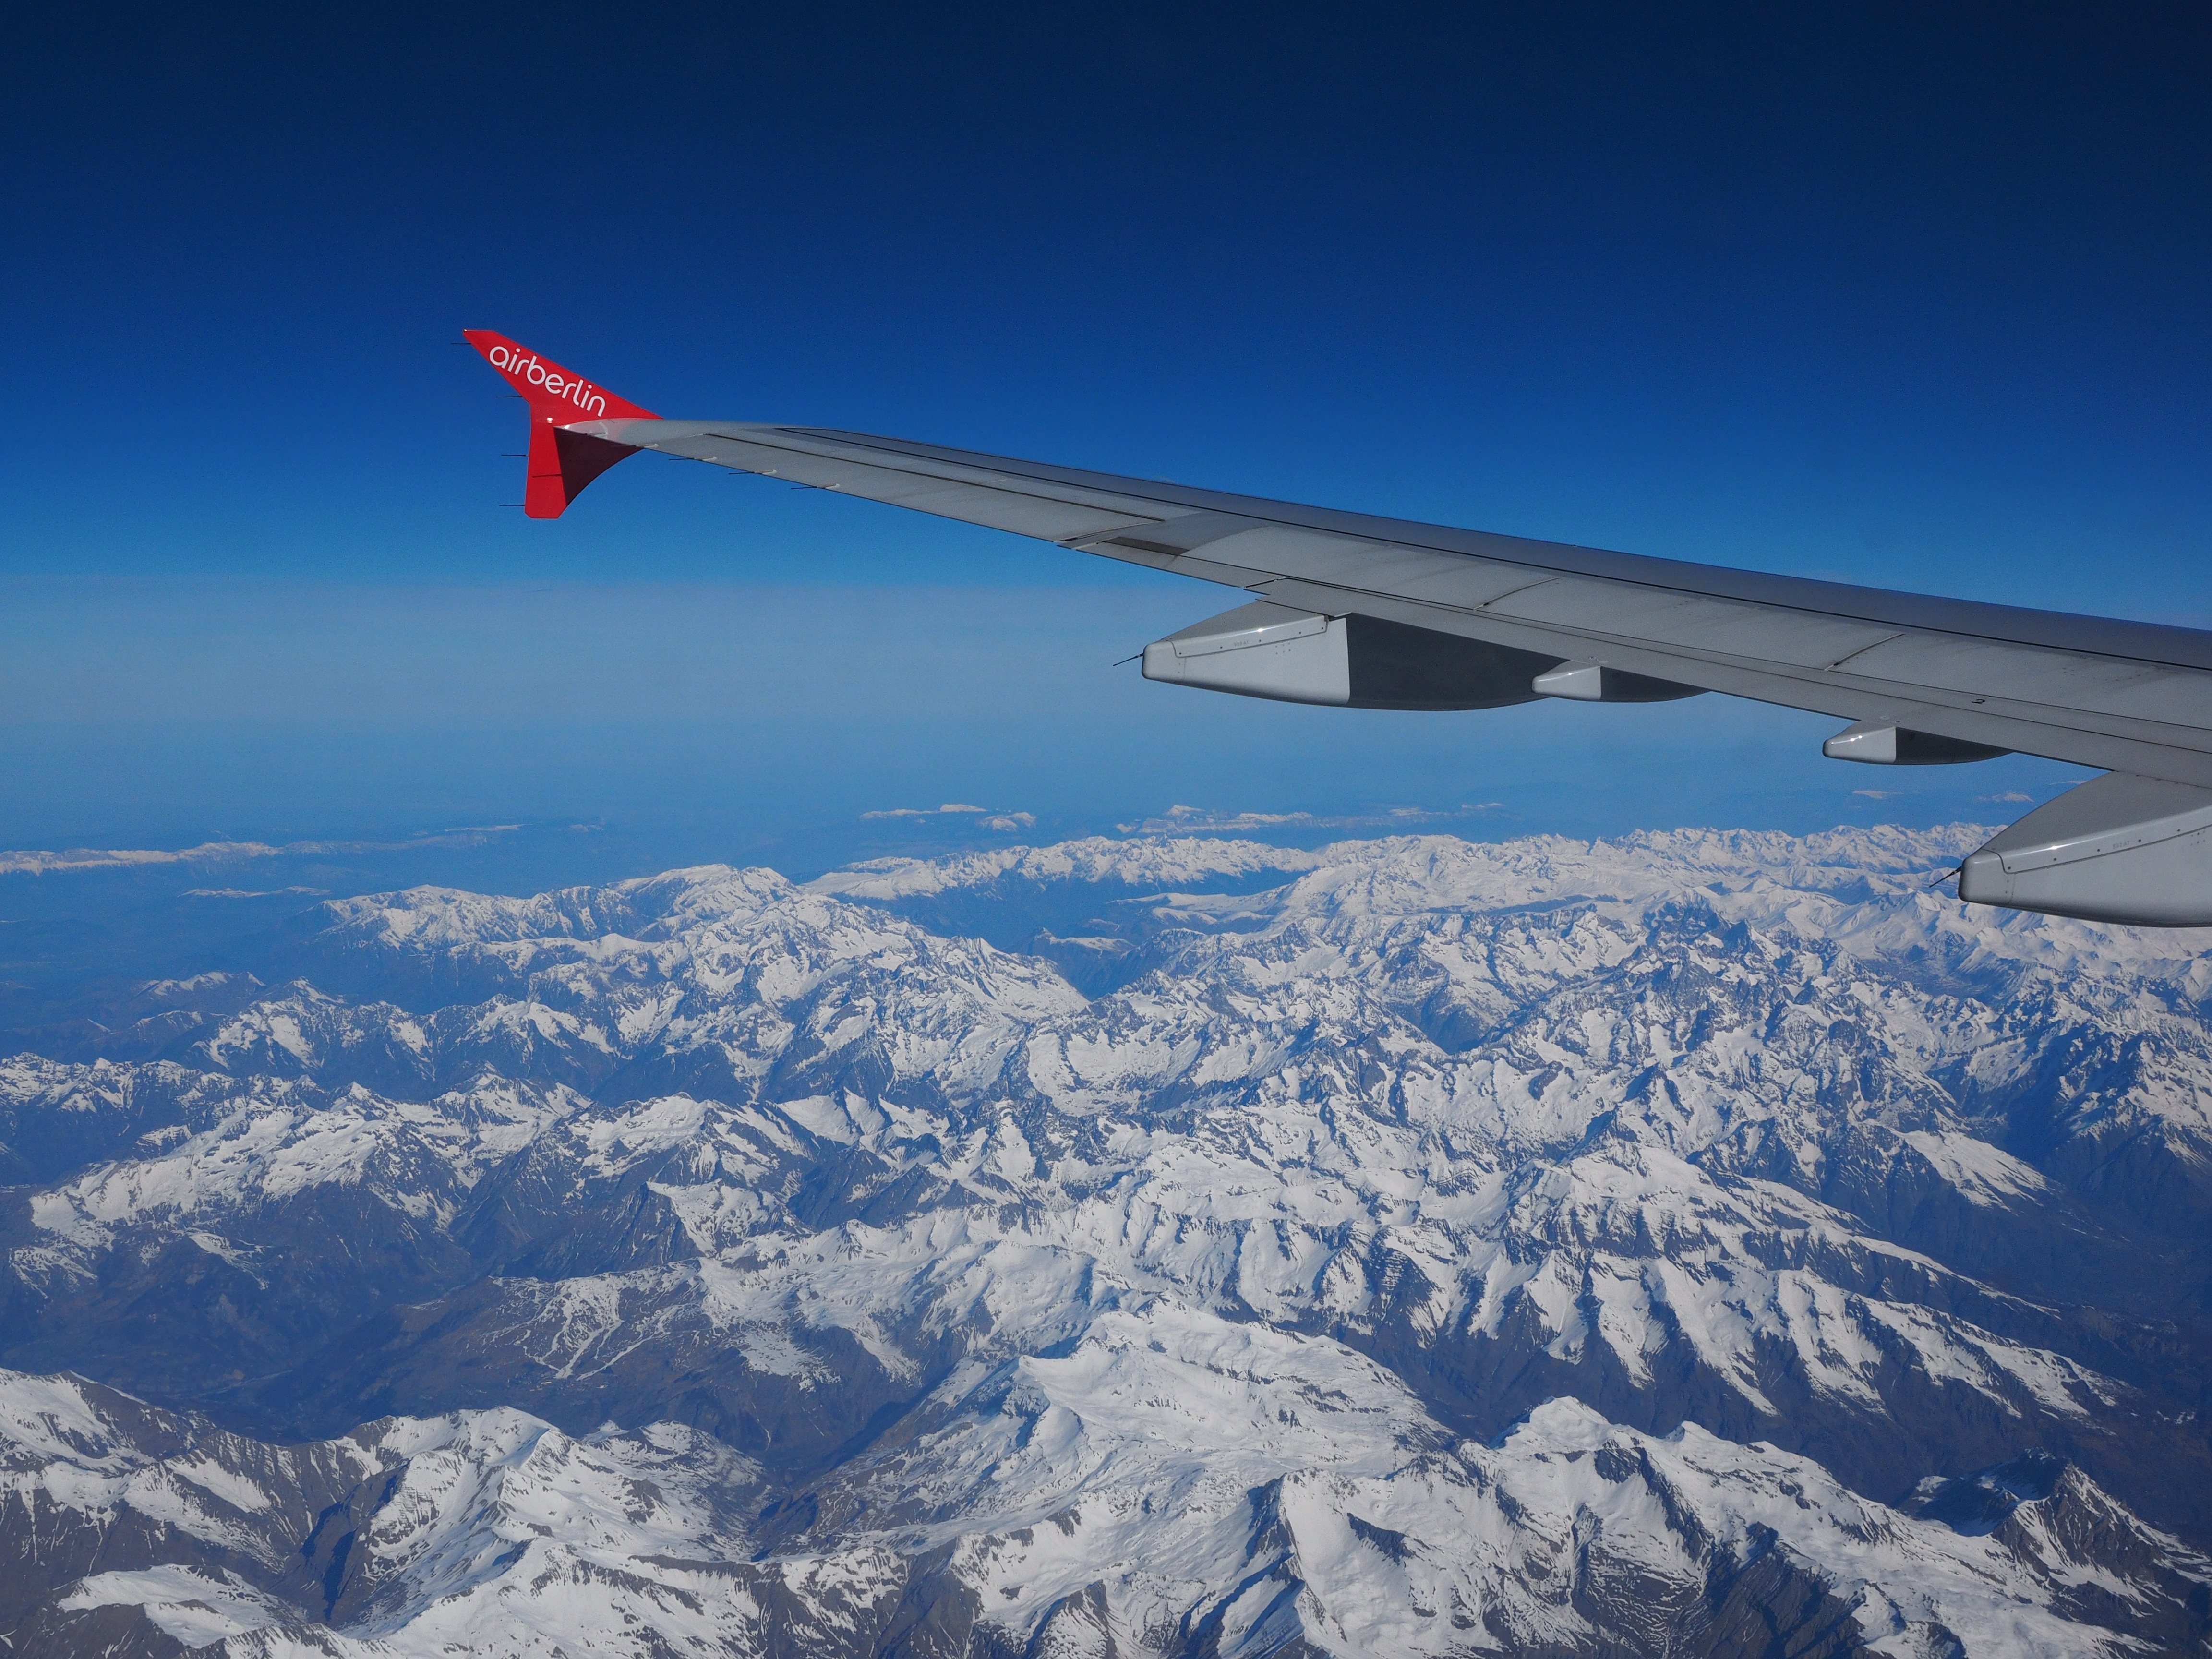
wing, sky, adventure, mountain range, fly, travel, airplane, aircraft, vehicle, airline, aviation, flight, holiday, alpine, aerial view, gliding, mountains, airliner, winglet, berger, aircraft wing, hydrofoil, luftbildaufnahme, air travel, atmosphere of earth